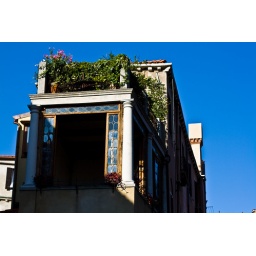
I love the colours in this one. The blue of the sky was so sublime, never see days like this in Ireland!